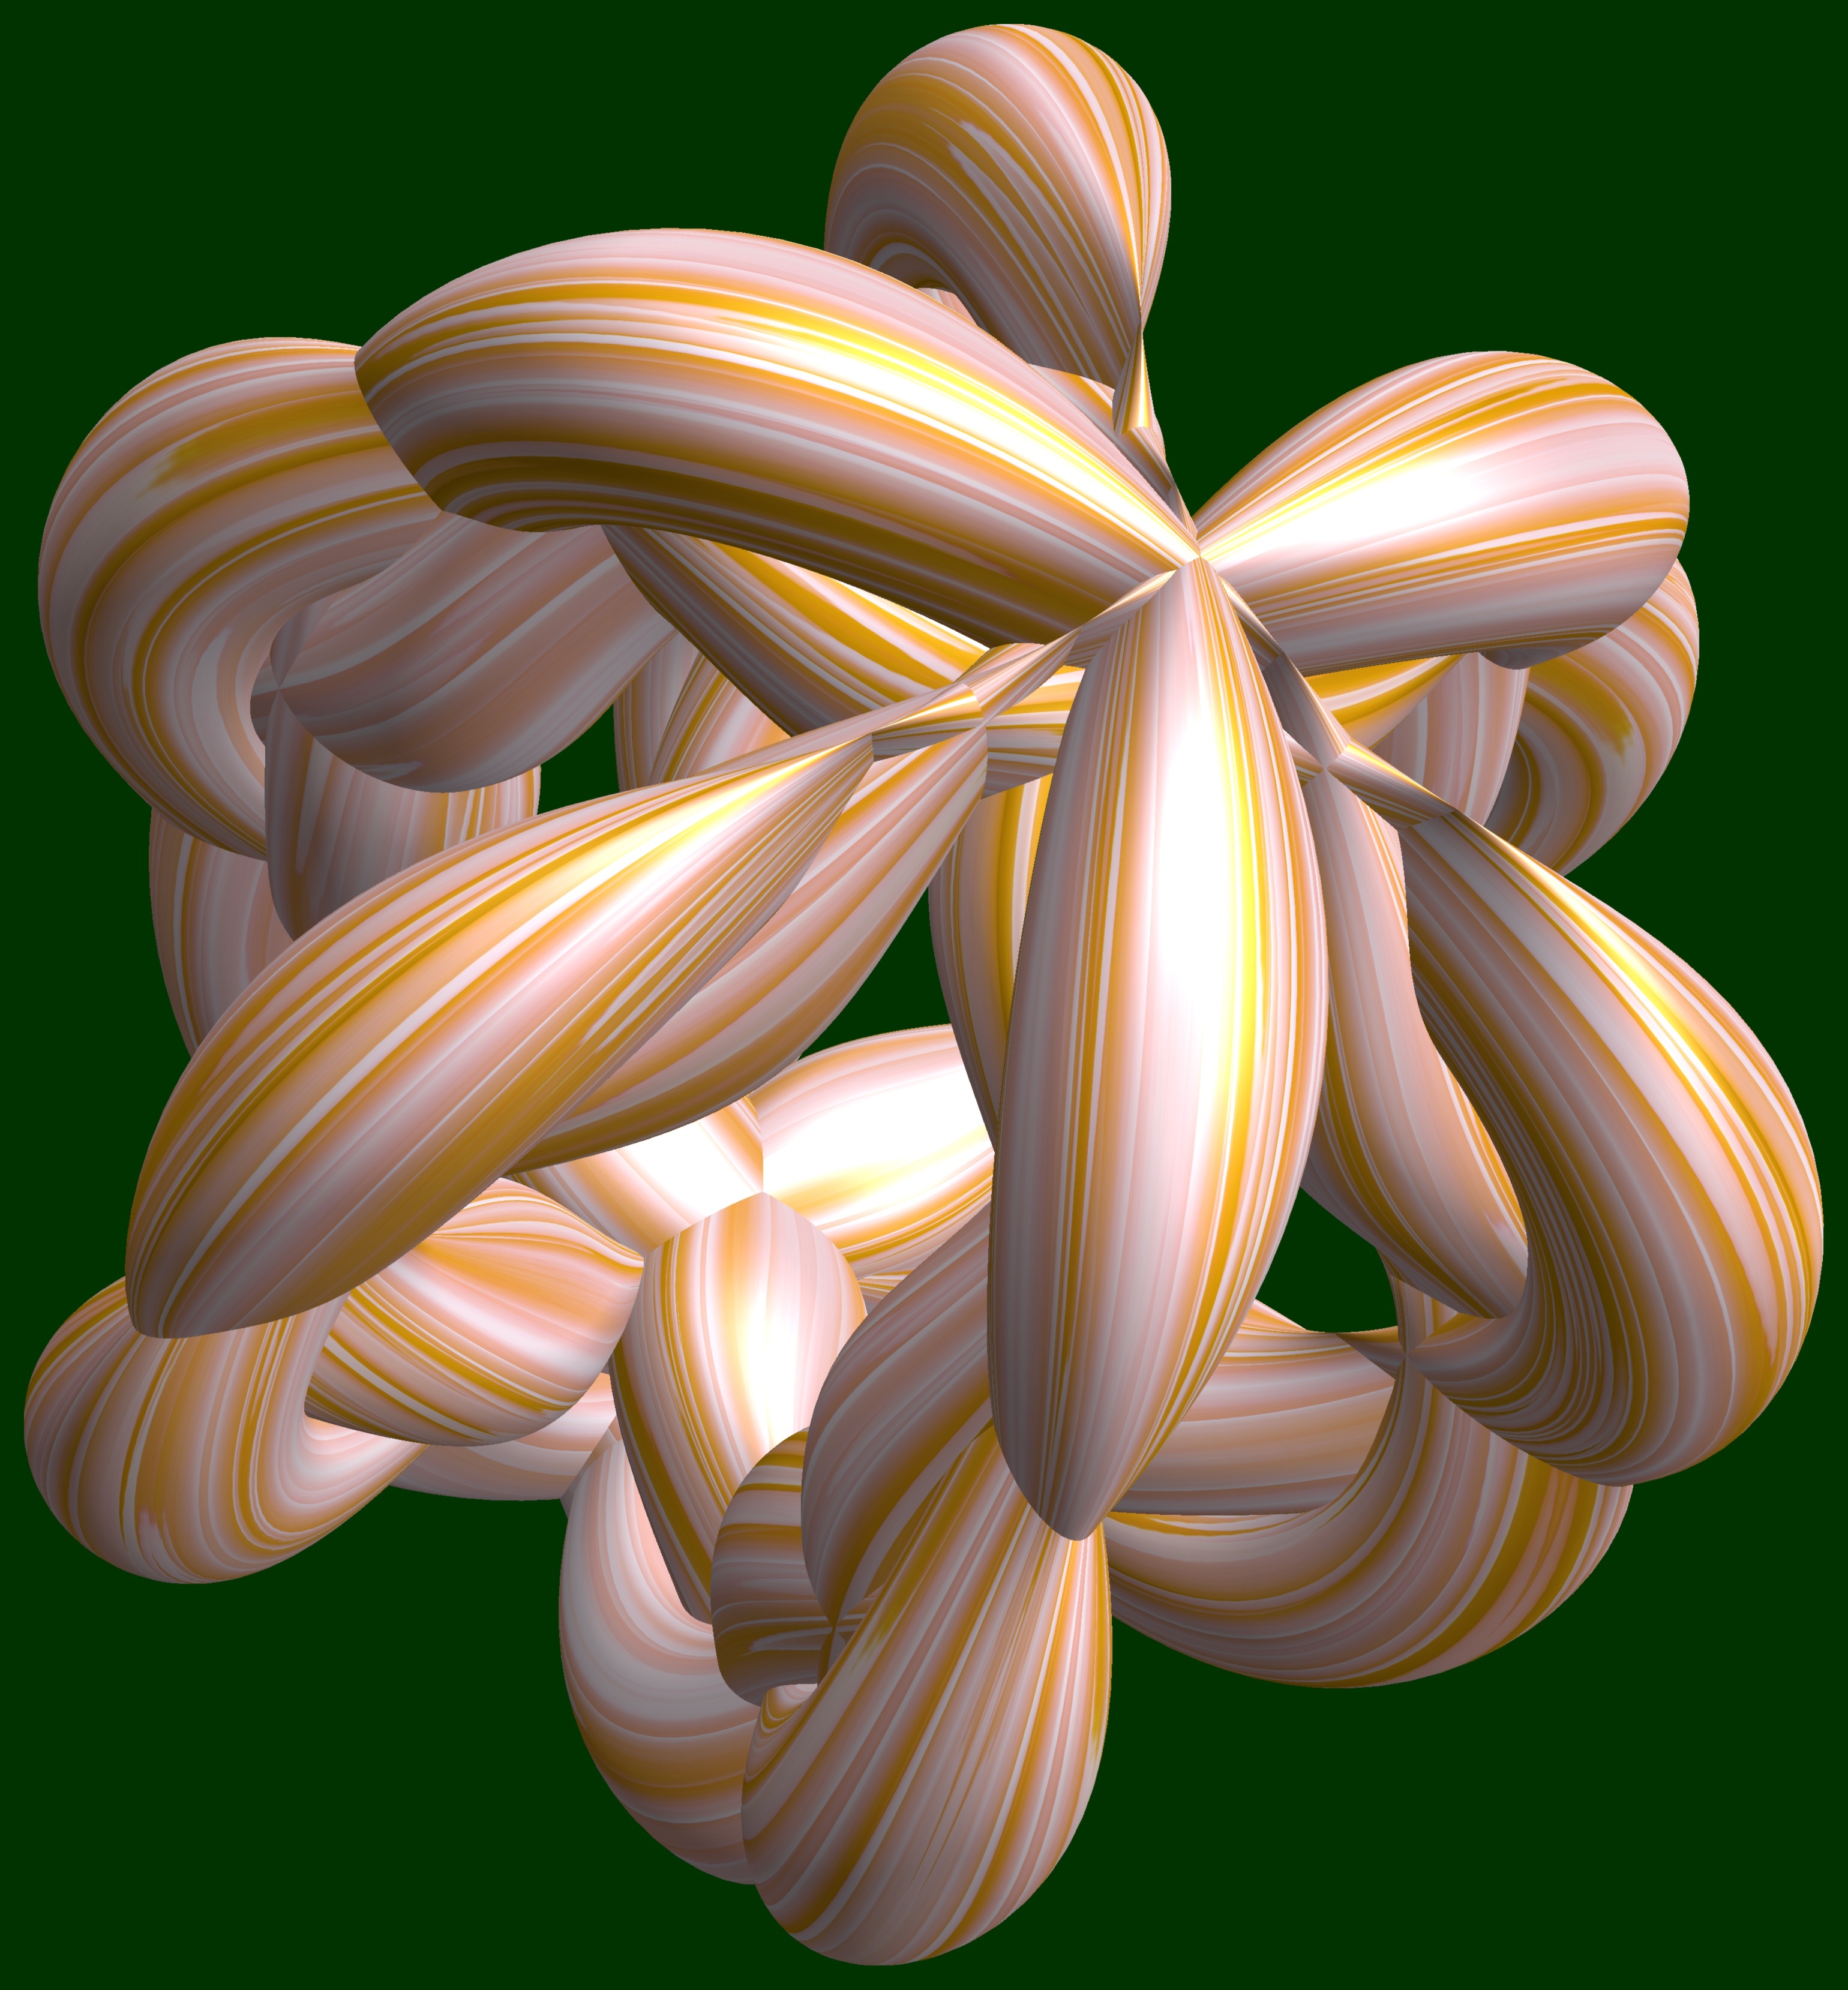
abstract, structure, plant, texture, leaf, flower, petal, pattern, produce, geometry, botany, yellow, flora, sculpture, cool image, design, symmetry, 3d, graphic, lily, shape, torus, mathematica, cg, parametricplot3d, code, program, algorithm, mapping, geometricsculpture, pentagram, macro photography, flowering plant, land plant